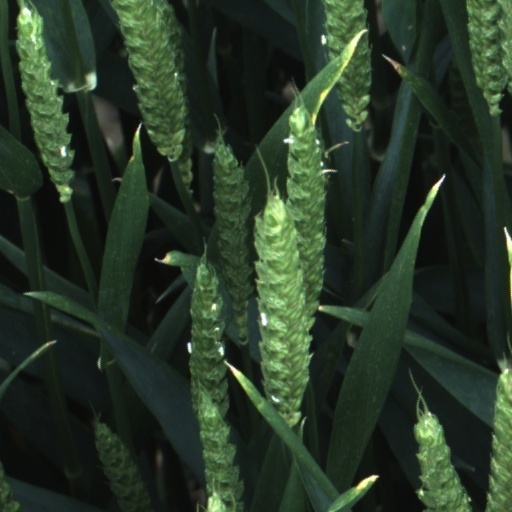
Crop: wheat